List of birds of India

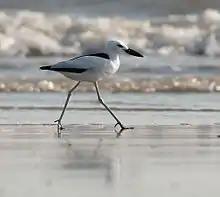
Crab-plover

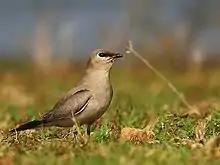
Small pratincole

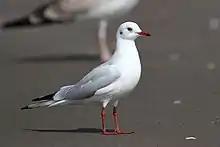
Black-headed gull

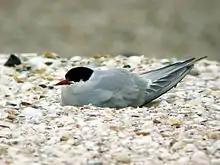
Arctic tern

The crab-plover is related to the waders. It resembles a plover but with very long grey legs and a strong heavy black bill similar to a tern. It has black-and-white plumage, a long neck, partially webbed feet and a bill designed for eating crabs.